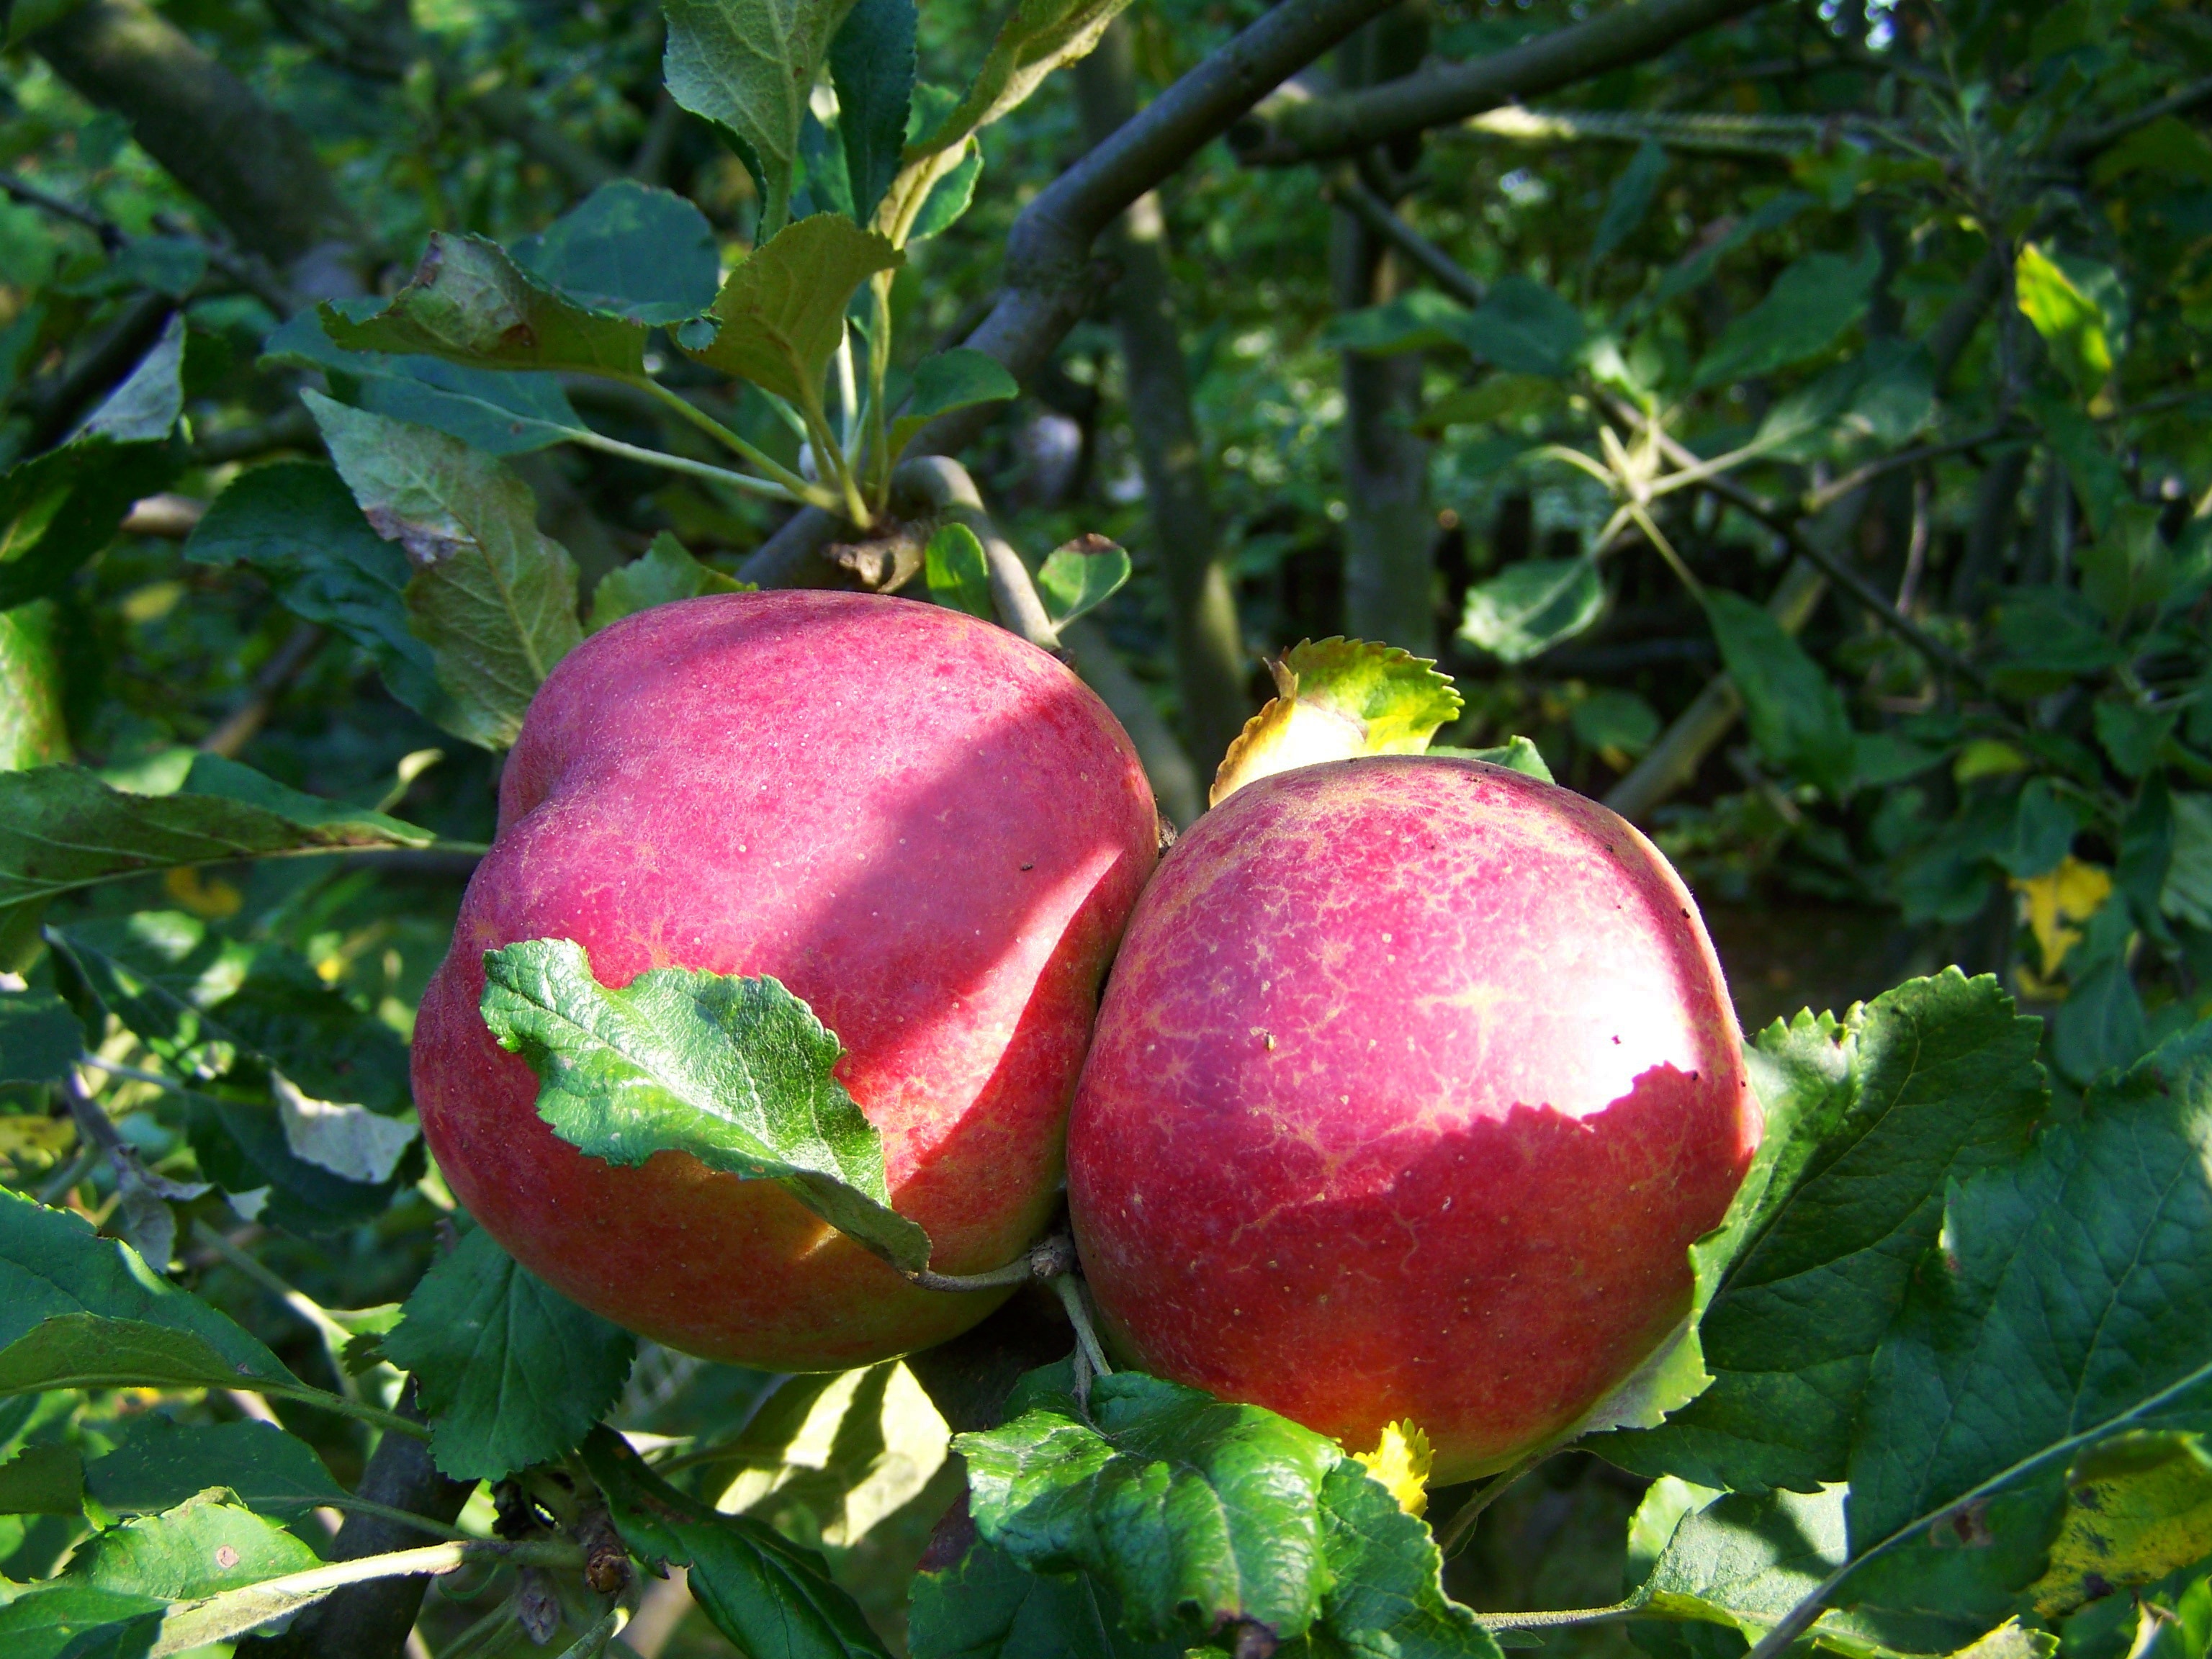
apple, plant, fruit, flower, food, produce, autumn, red apple, flowering plant, rose family, ripe fruit, land plant